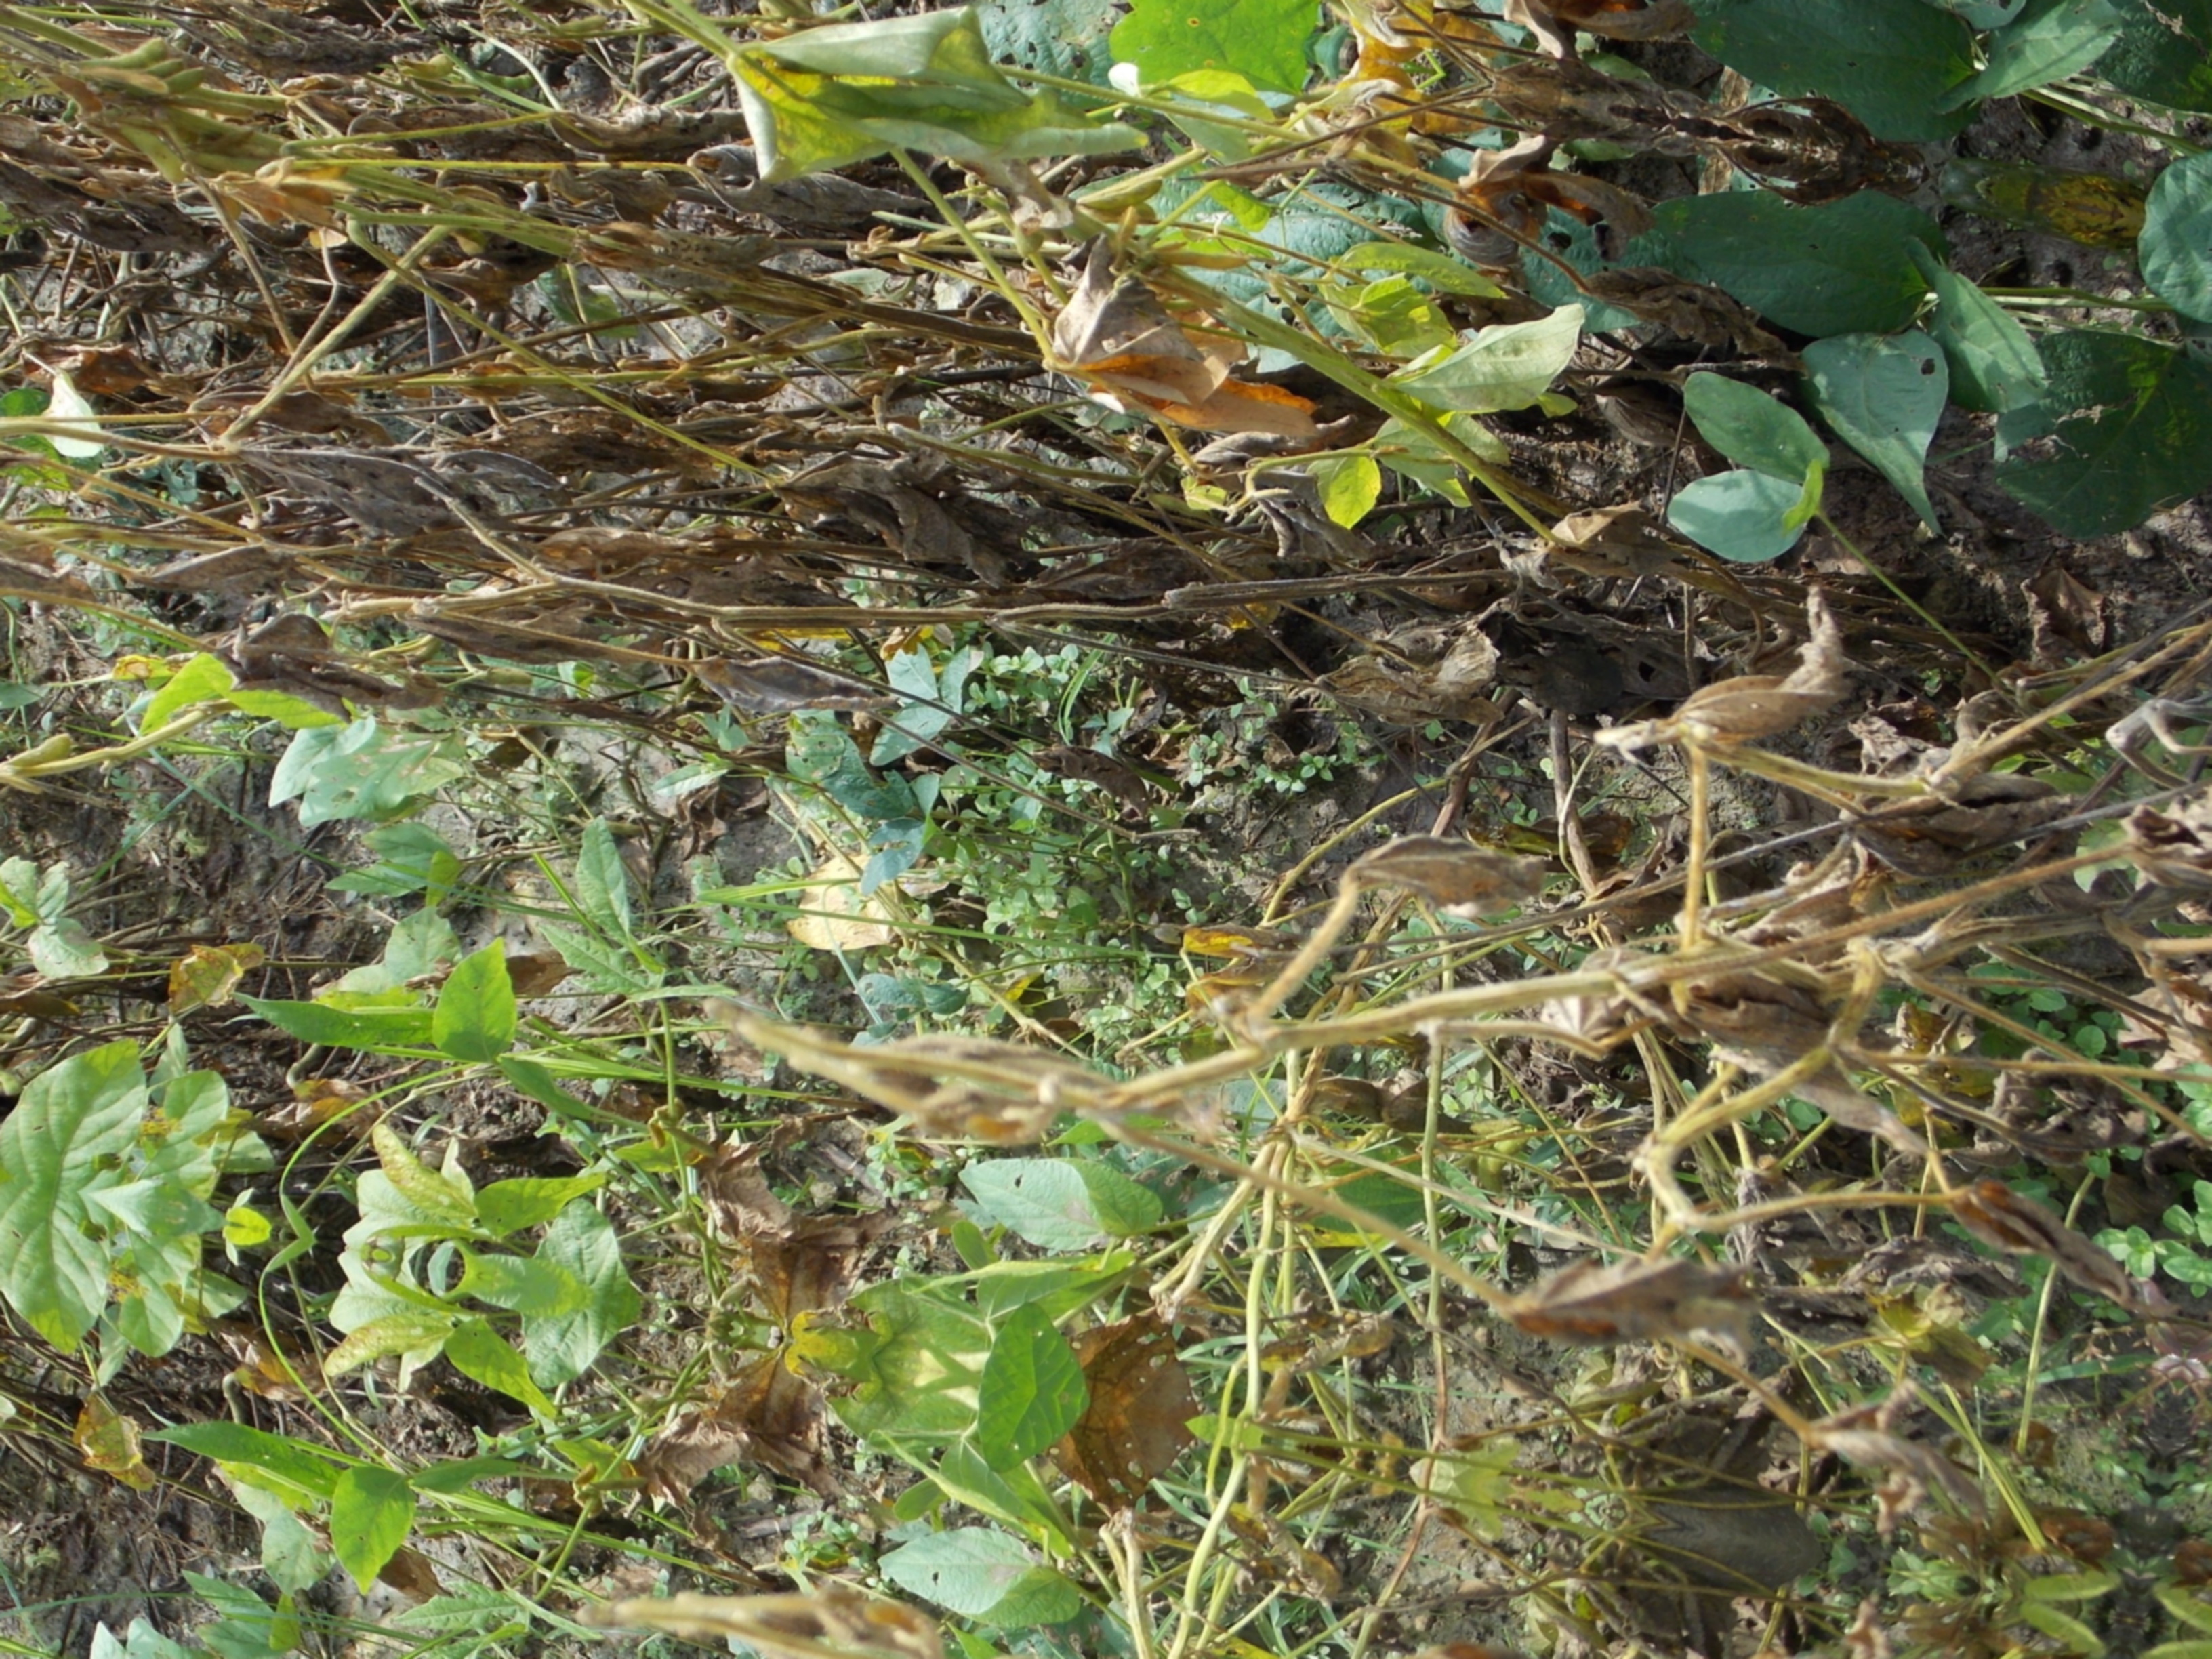
Label: Disease